Earthworm

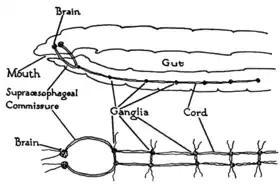
Nervous system of the anterior end of an earthworm

The CNS consists of a bilobed brain (cerebral ganglia, or supra-pharyngeal ganglion), sub-pharyngeal ganglia, circum-pharyngeal connectives and a ventral nerve cord.